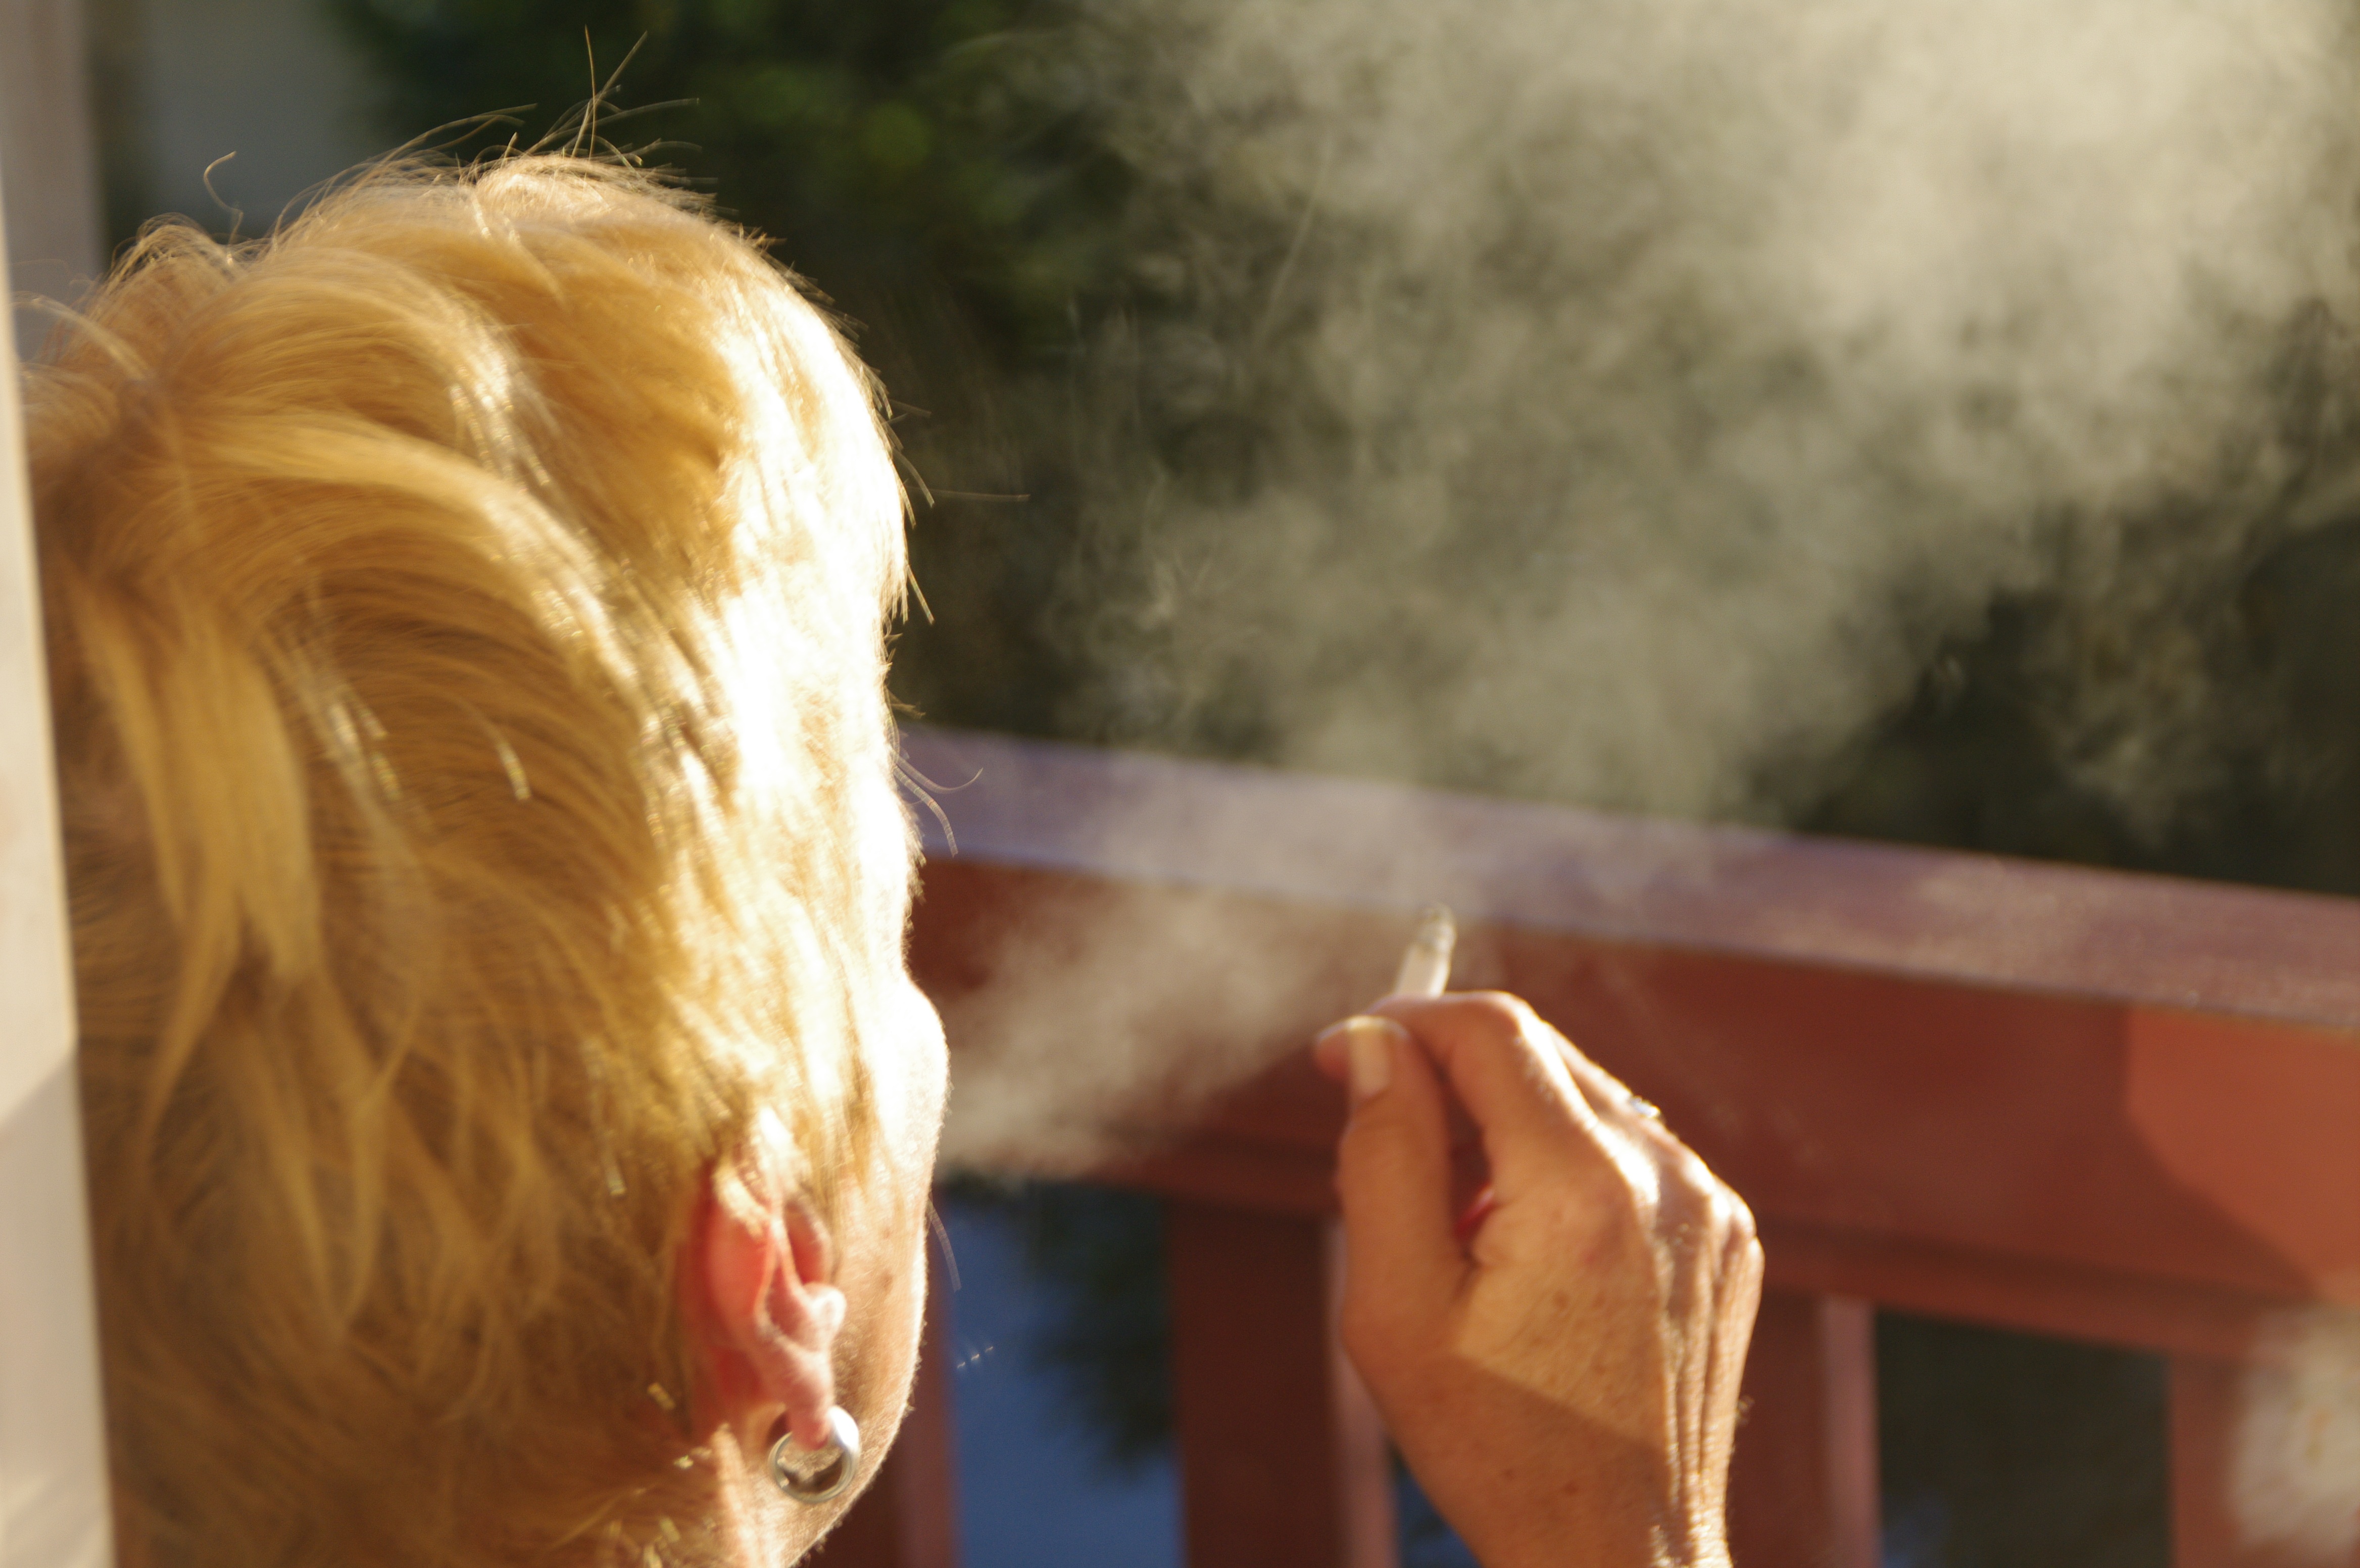
smoke, human, cigarette, nose, head, skin, organ, benefit from